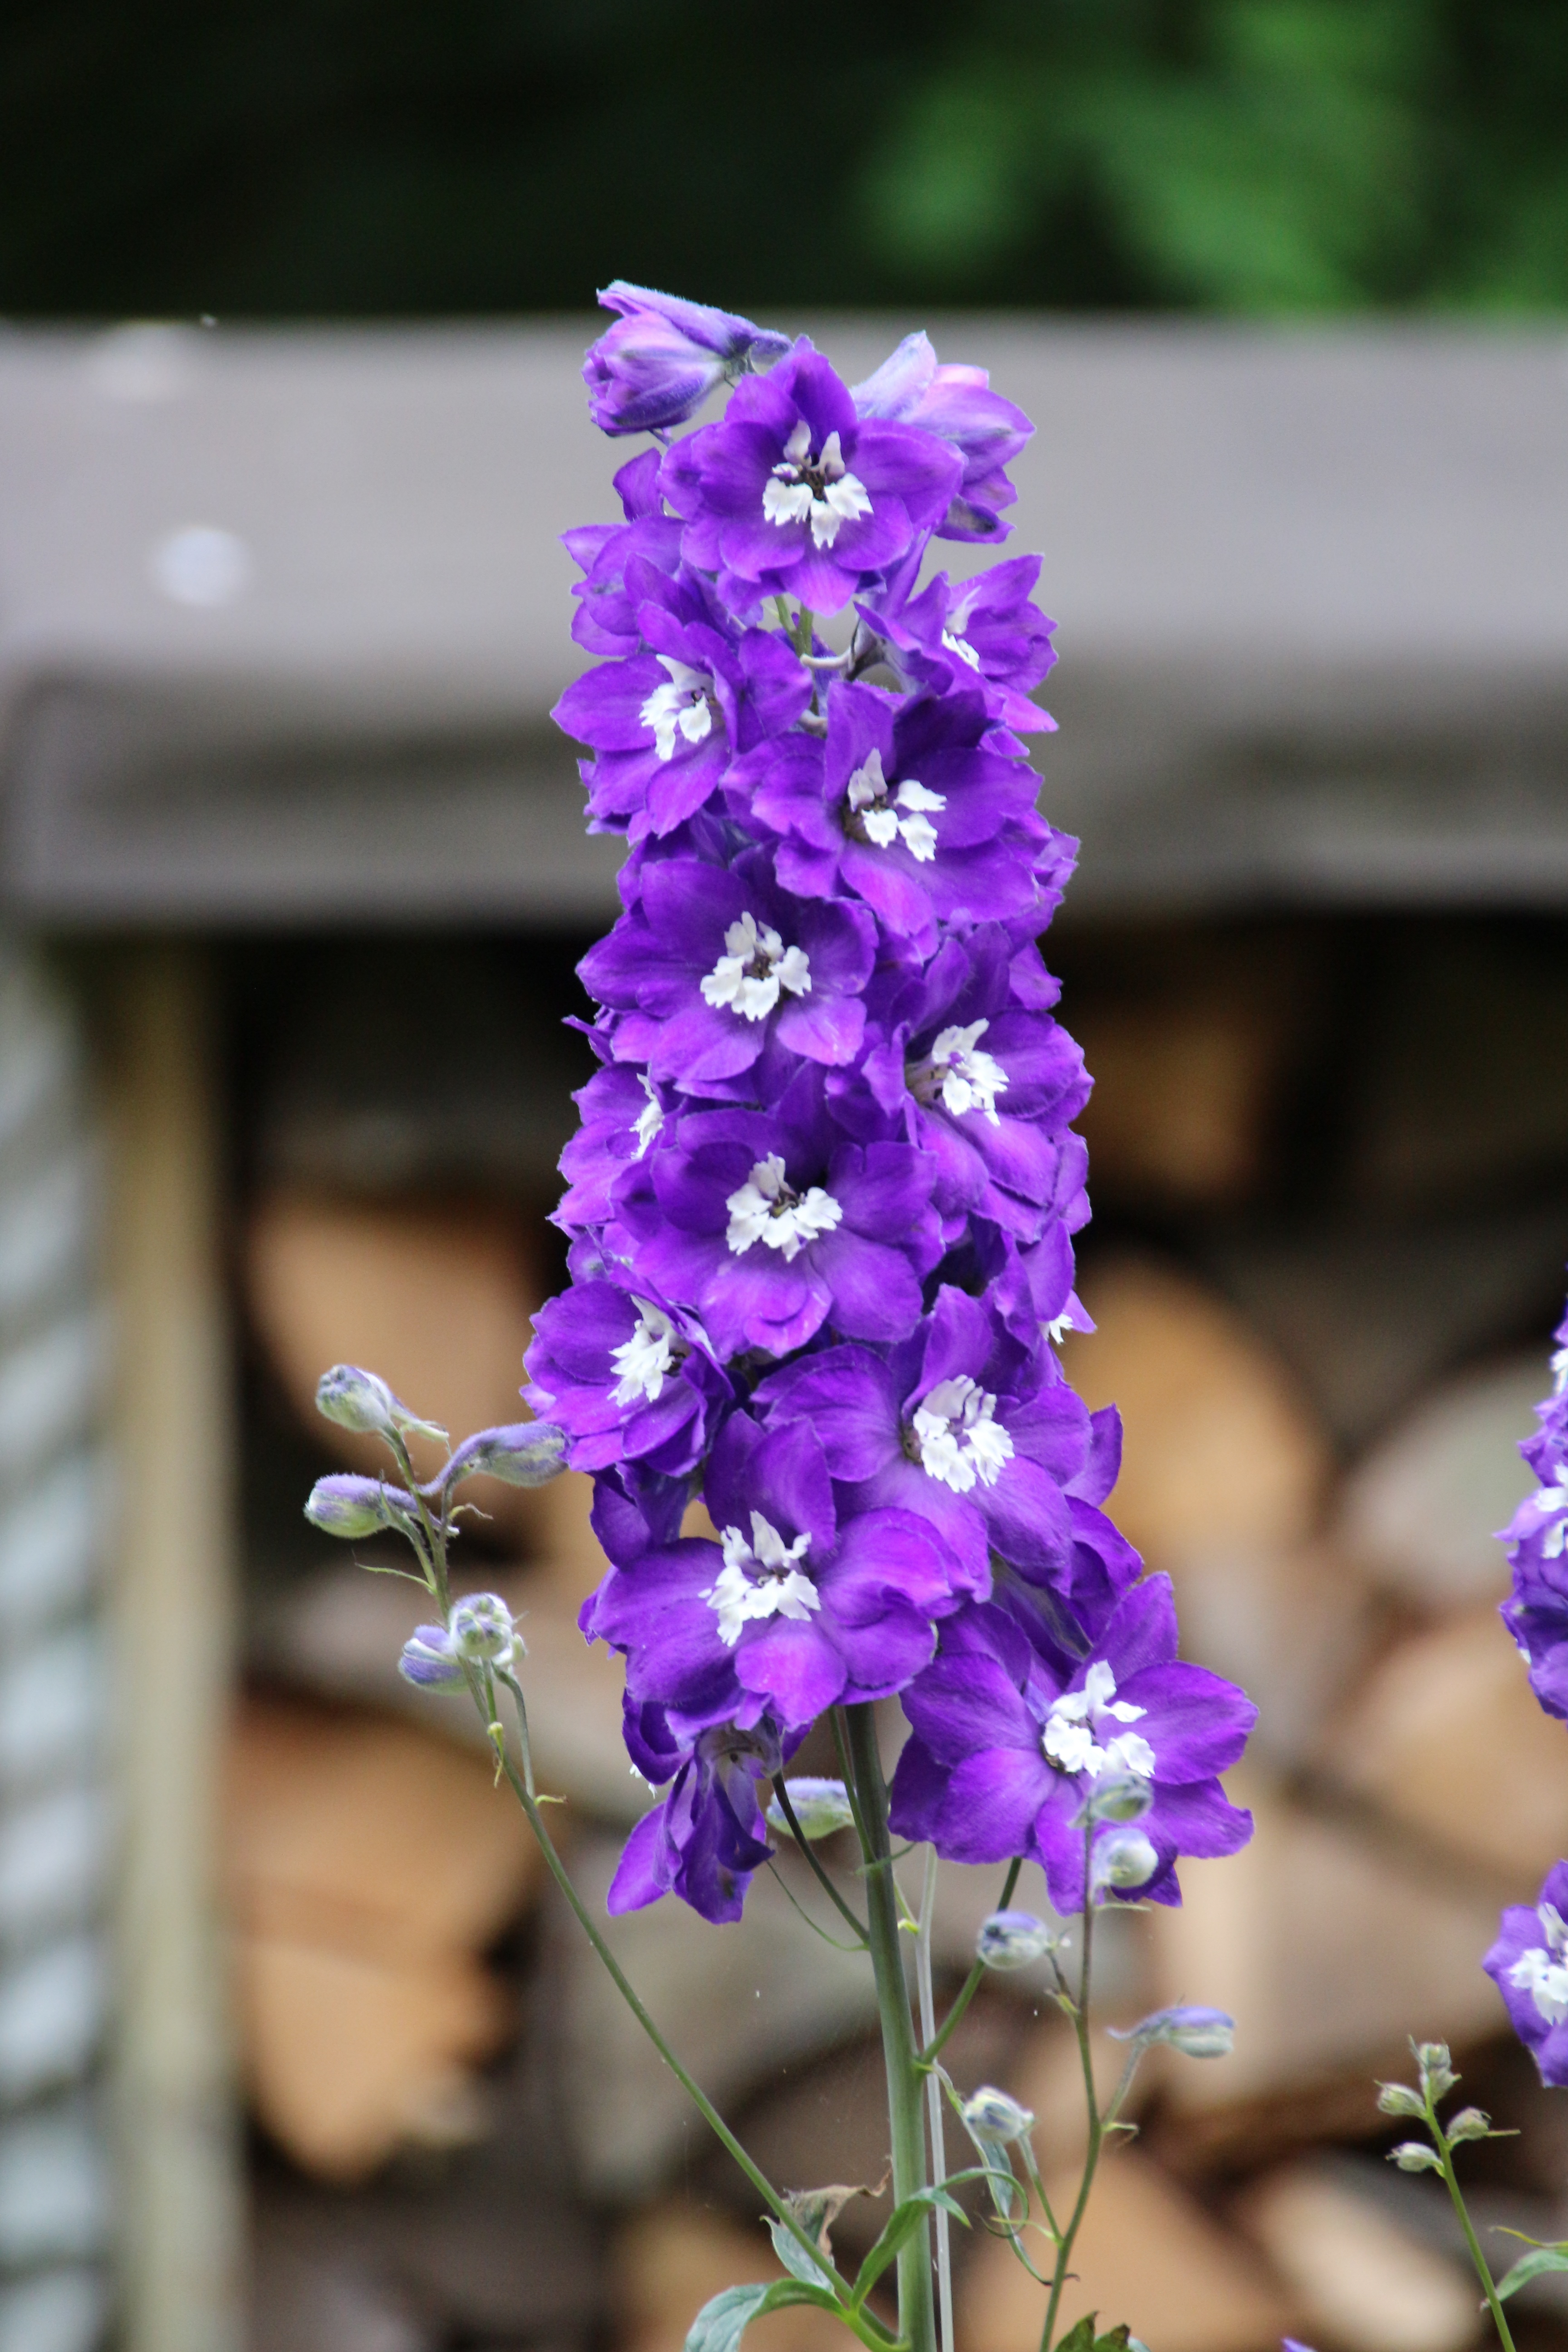
blossom, plant, flower, purple, petal, botany, blue, candle, close, flora, wildflower, aquilegia, macro photography, flowering plant, delphinium, land plant